University of Oklahoma

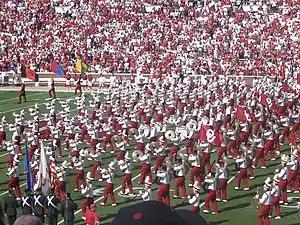
The Pride of Oklahoma Marching Band performs during pre-game and halftimes at football games.

Due to a low cost of living in Oklahoma, many students find it financially viable to live off campus in apartments or houses. In recent years, many new apartment or condominium complexes (not including the OU-owned properties) have been built.